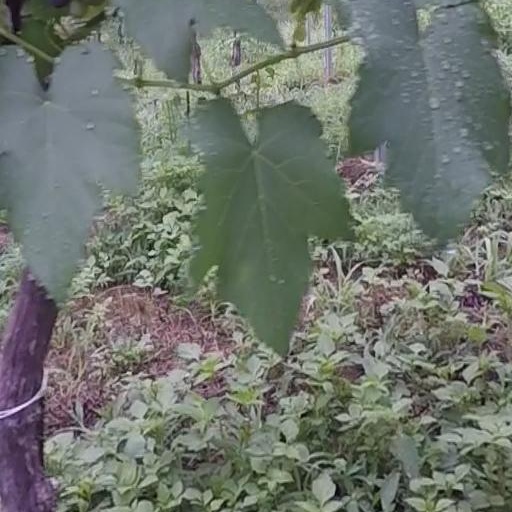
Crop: grape